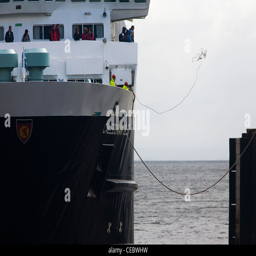
the ferry arrives as the crew throws the heaving line ashore